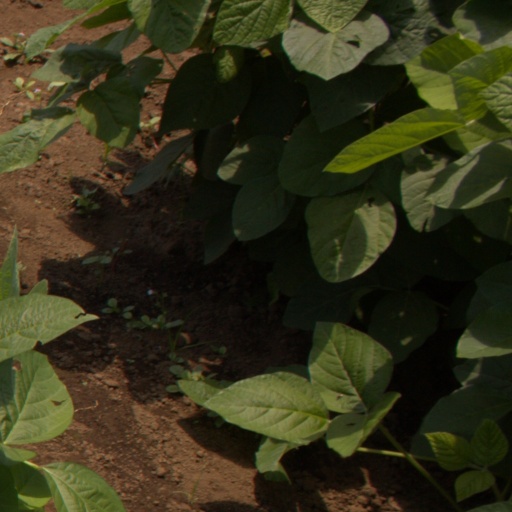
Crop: soybean